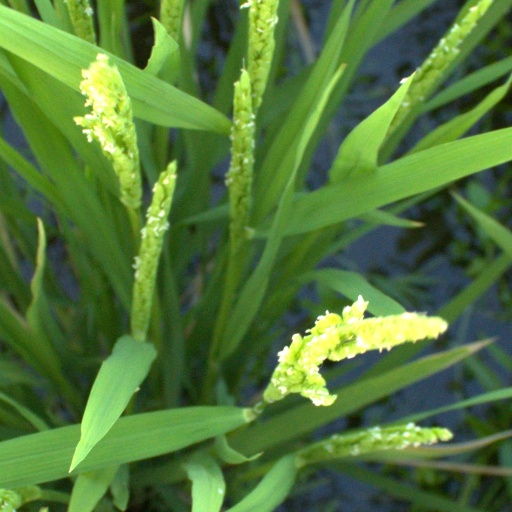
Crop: rice